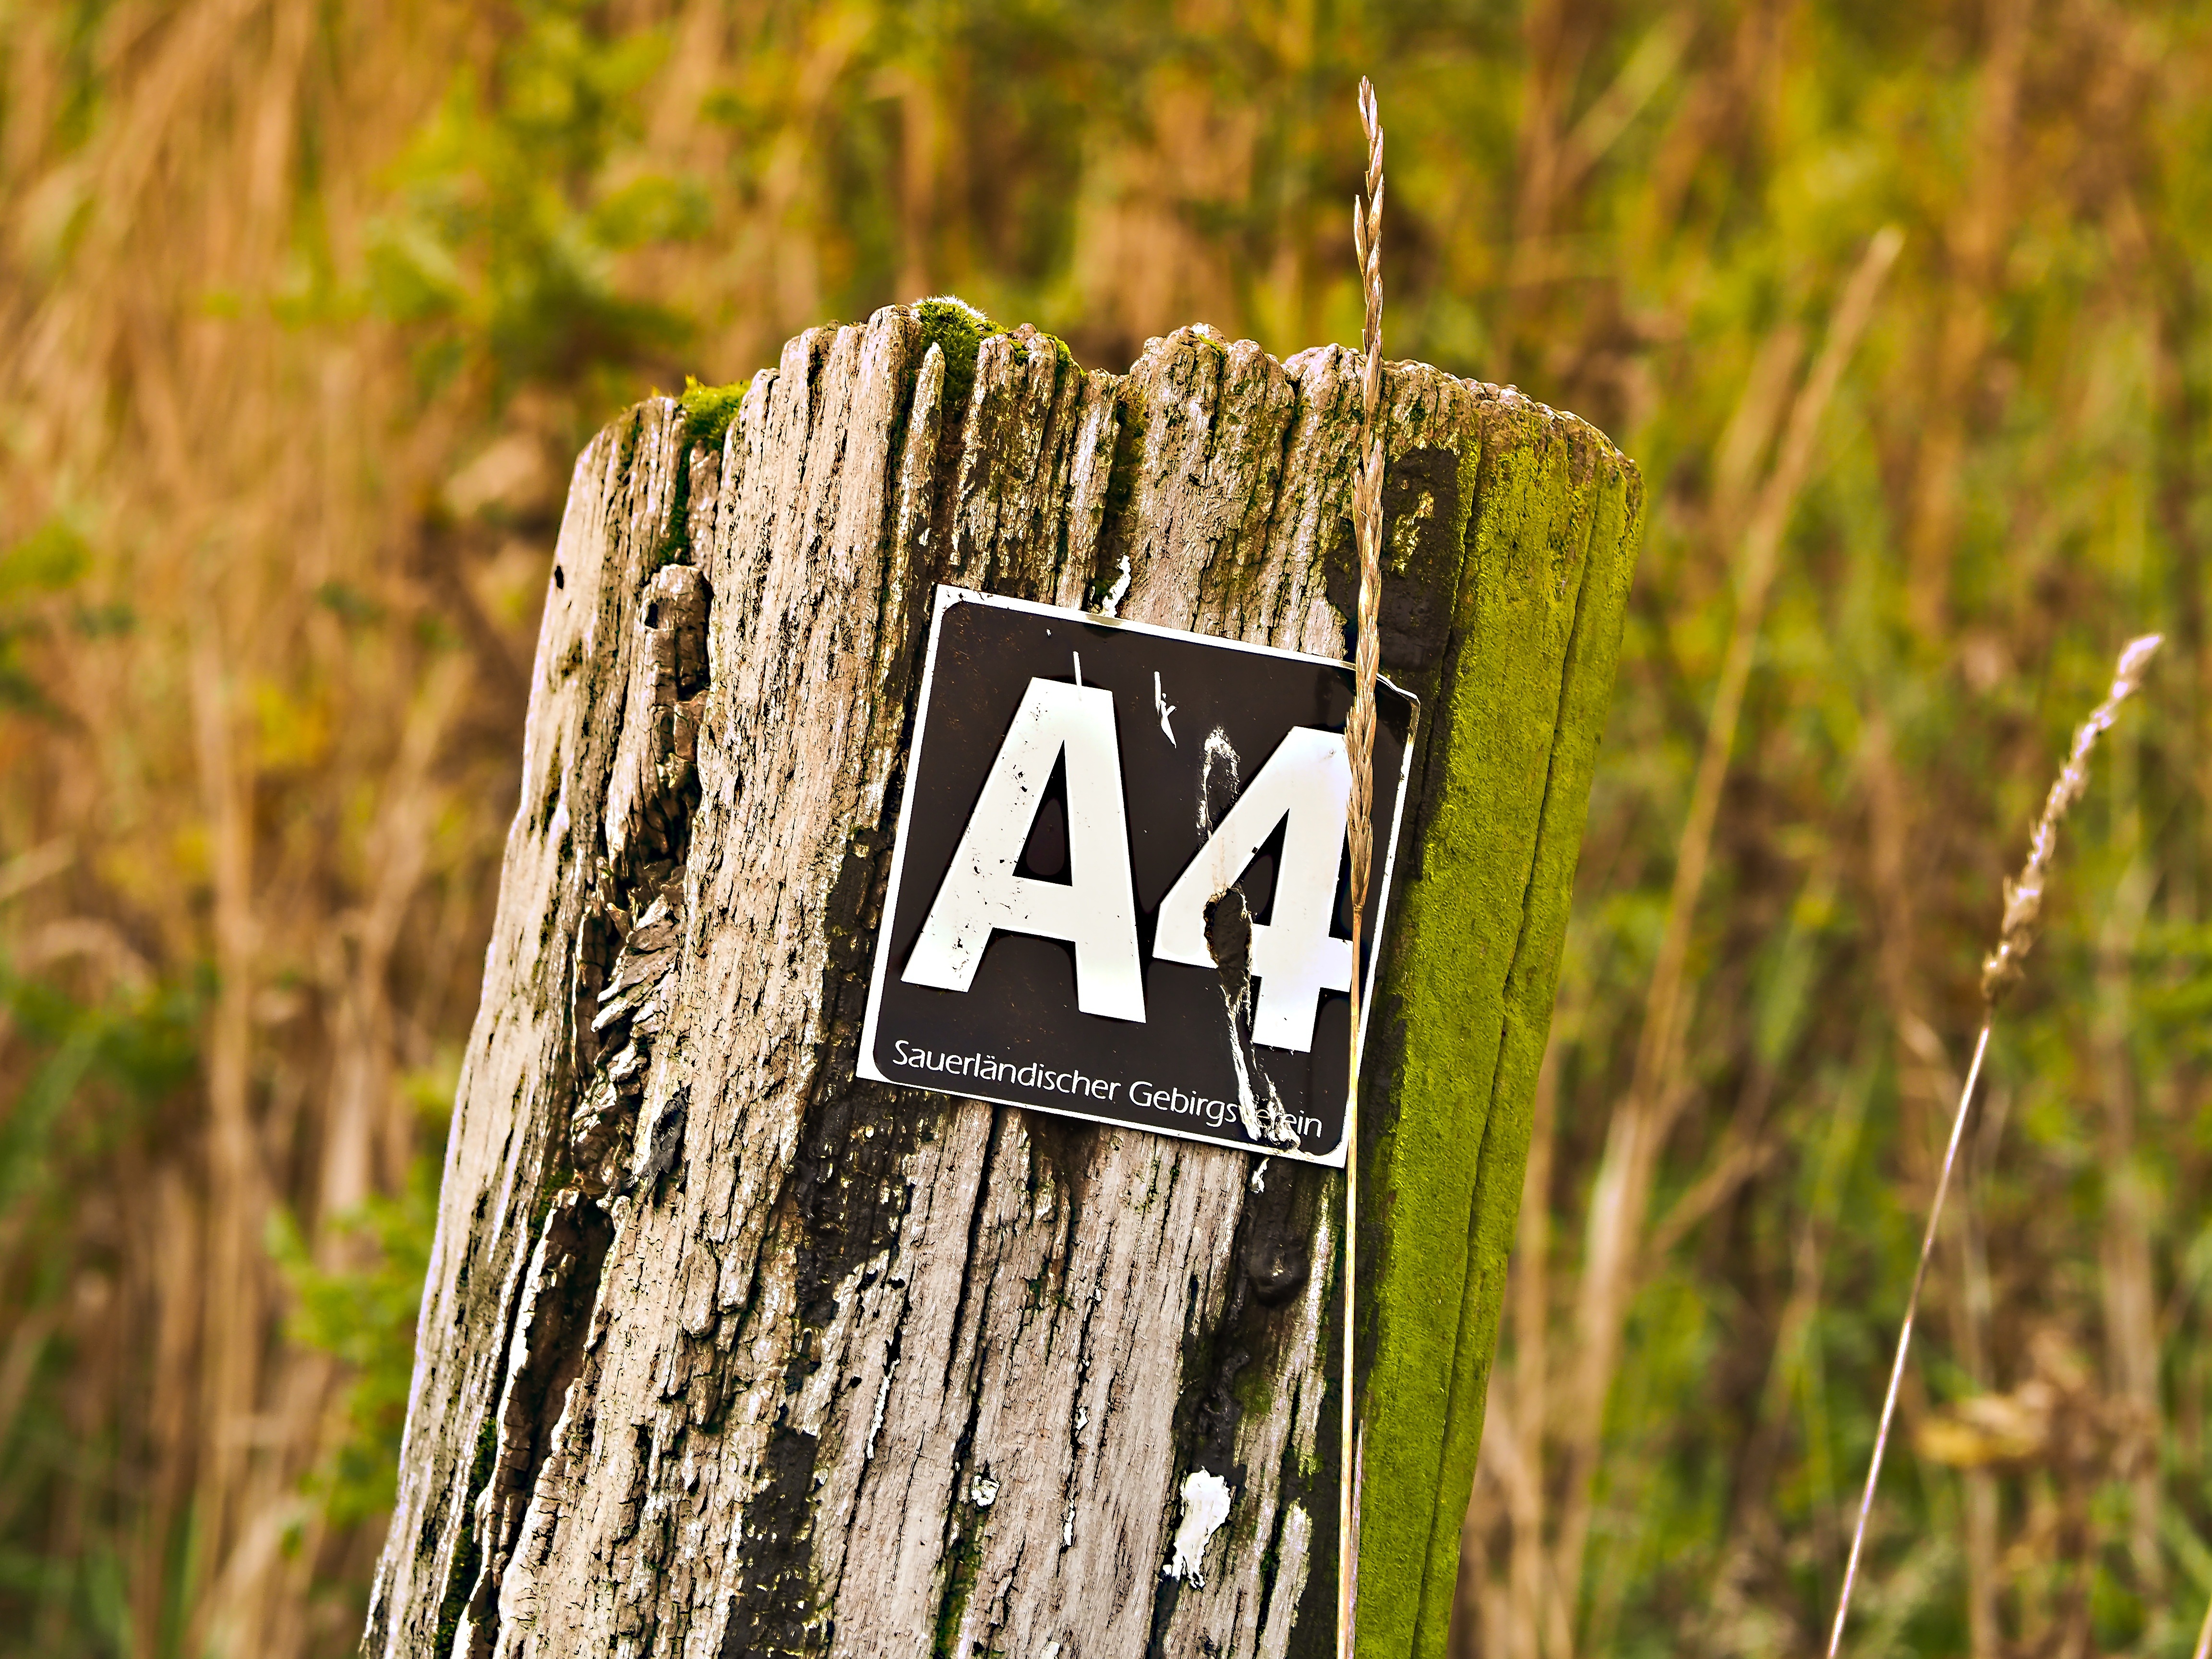
landscape, tree, nature, forest, grass, wilderness, plant, wood, hiking, trail, leaf, wildlife, green, autumn, soil, orientation, indicator, shield, woodland, habitat, directory, waymarks, natural environment, woody plant